DPMS Panther Arms

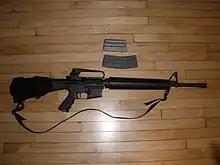
DPMS AR-15 style rifle with 20- & 30-round magazines

The company manufactures AR-15 style rifles chambered in Remington/5.56×45mm NATO and AR-10 style rifles chambered in Winchester and Remington, among others.